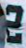
Number: 2